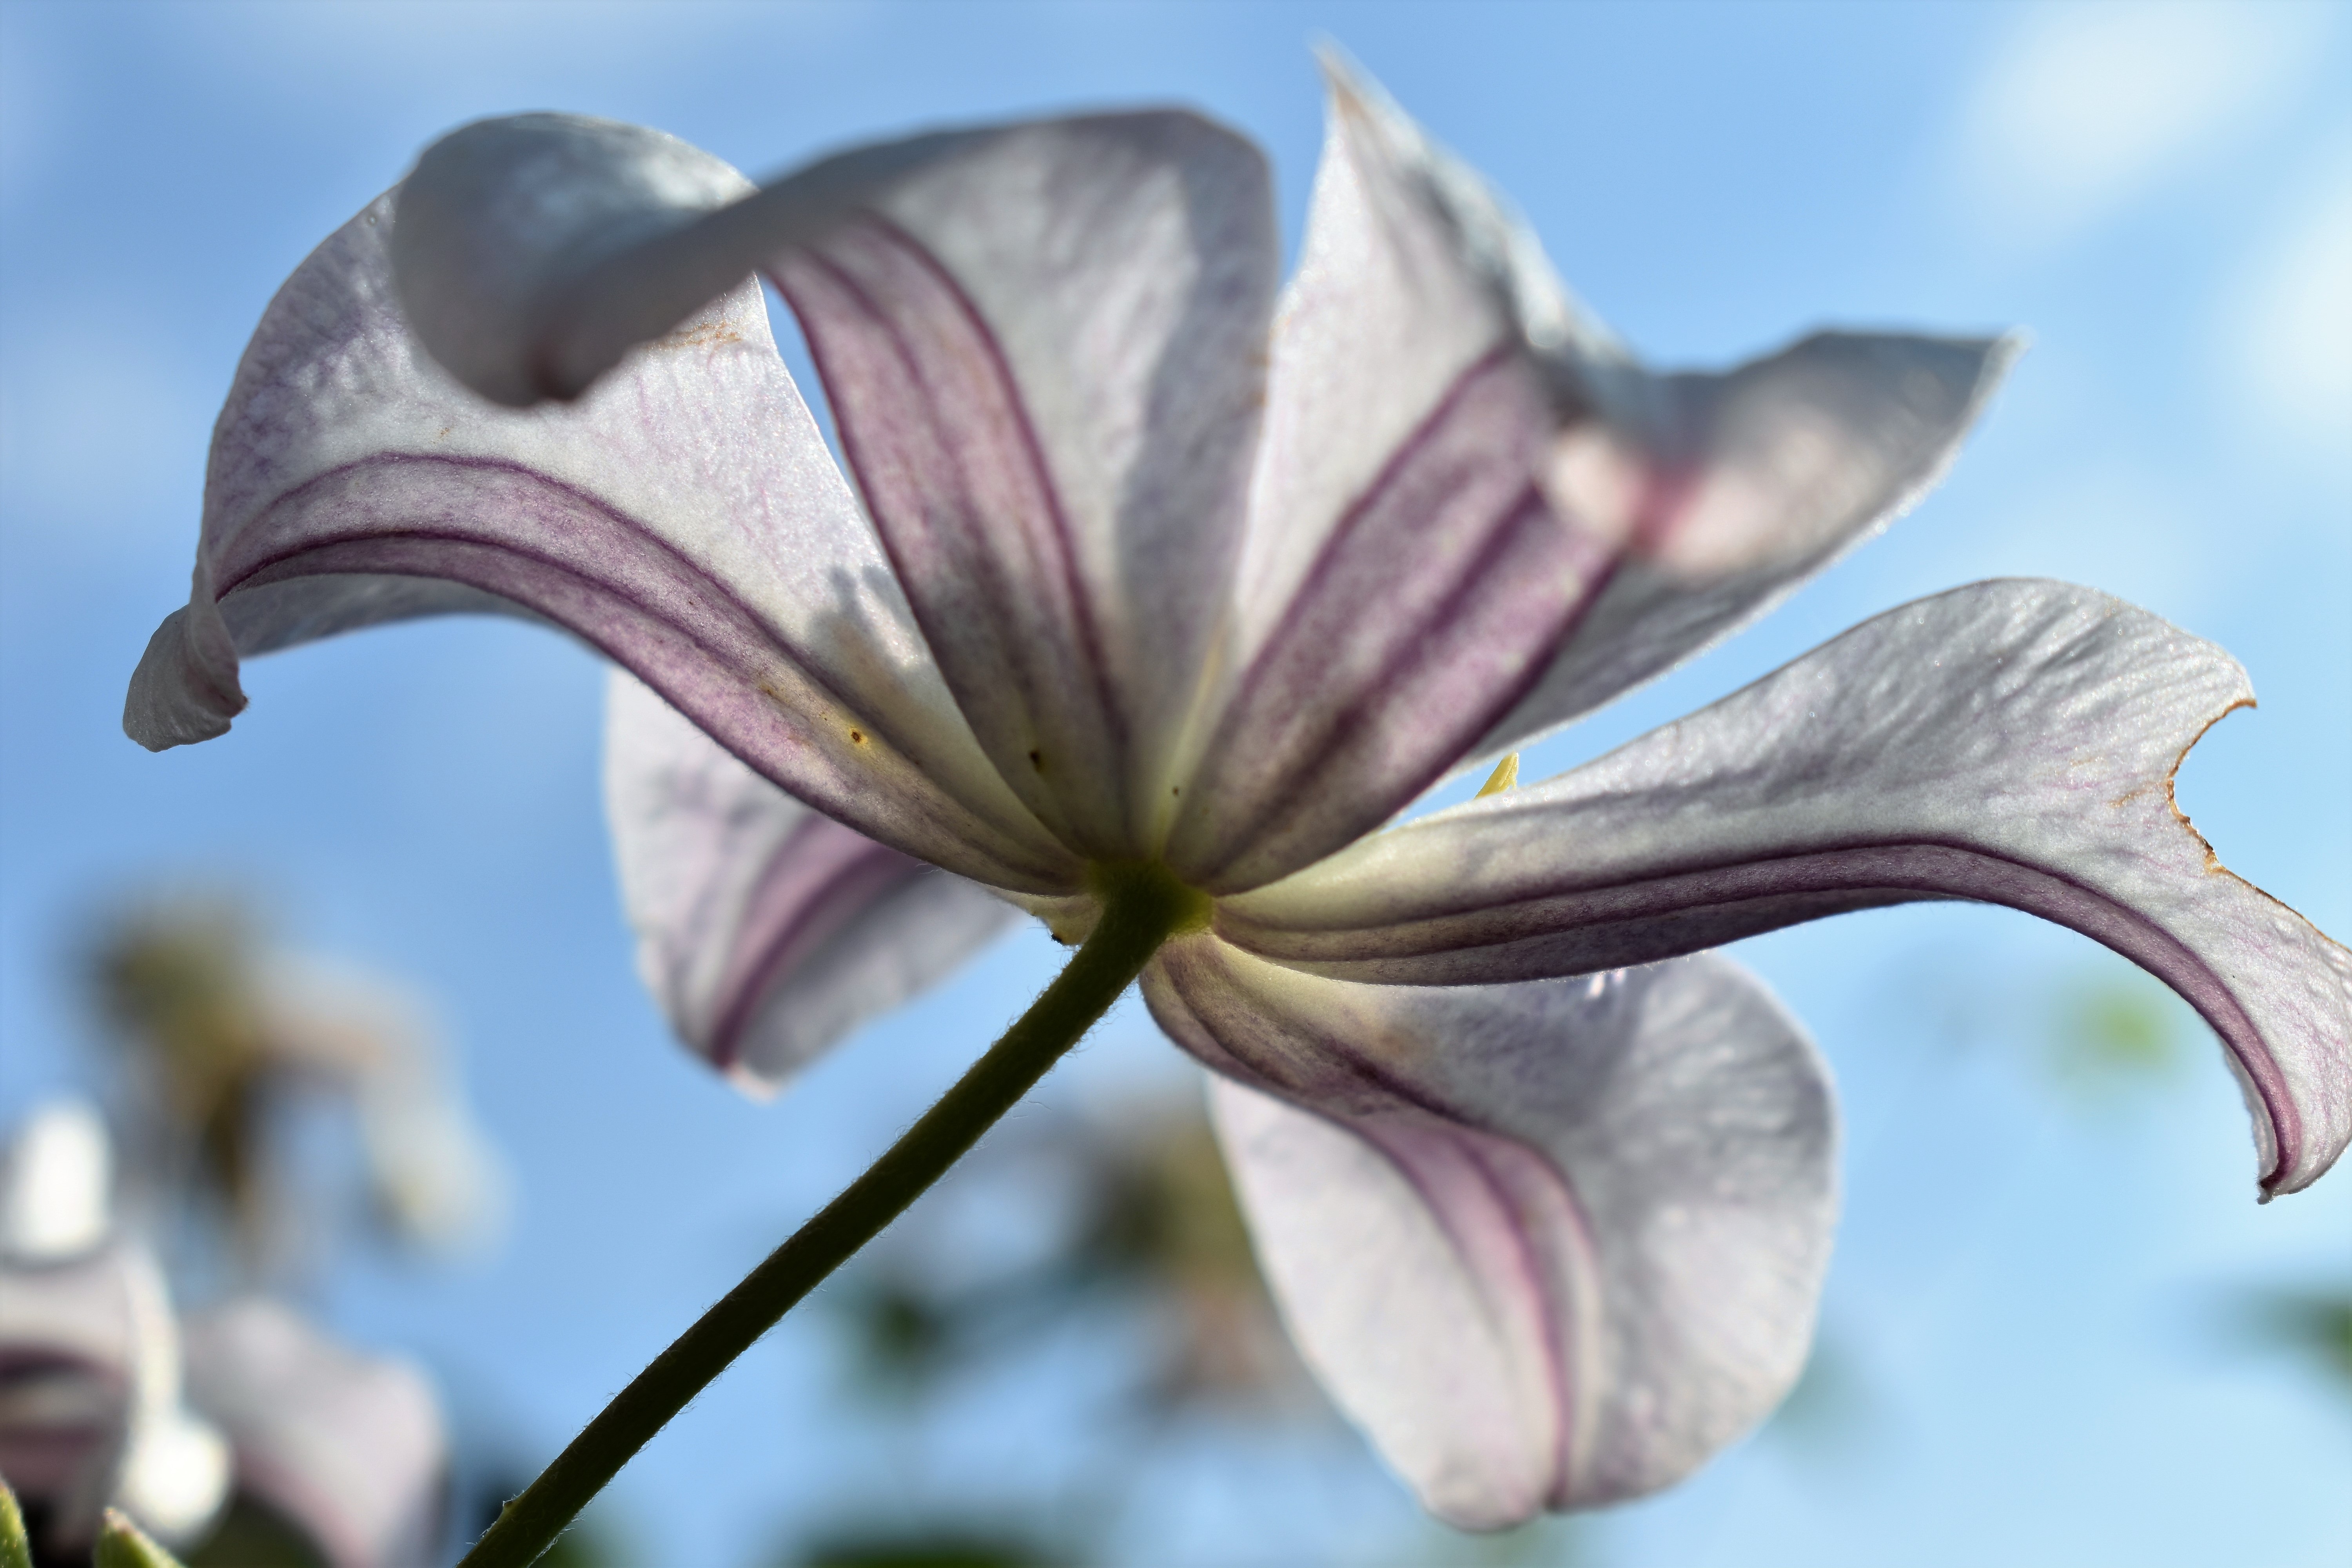
nature, blossom, plant, photography, leaf, flower, petal, summer, botany, climber, pink, close, flora, wildflower, close up, lily, clematis, macro photography, flowering plant, plant stem, land plant